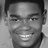
Emotion: happy